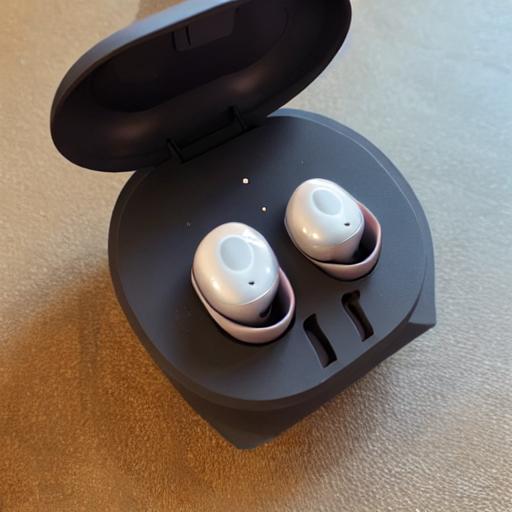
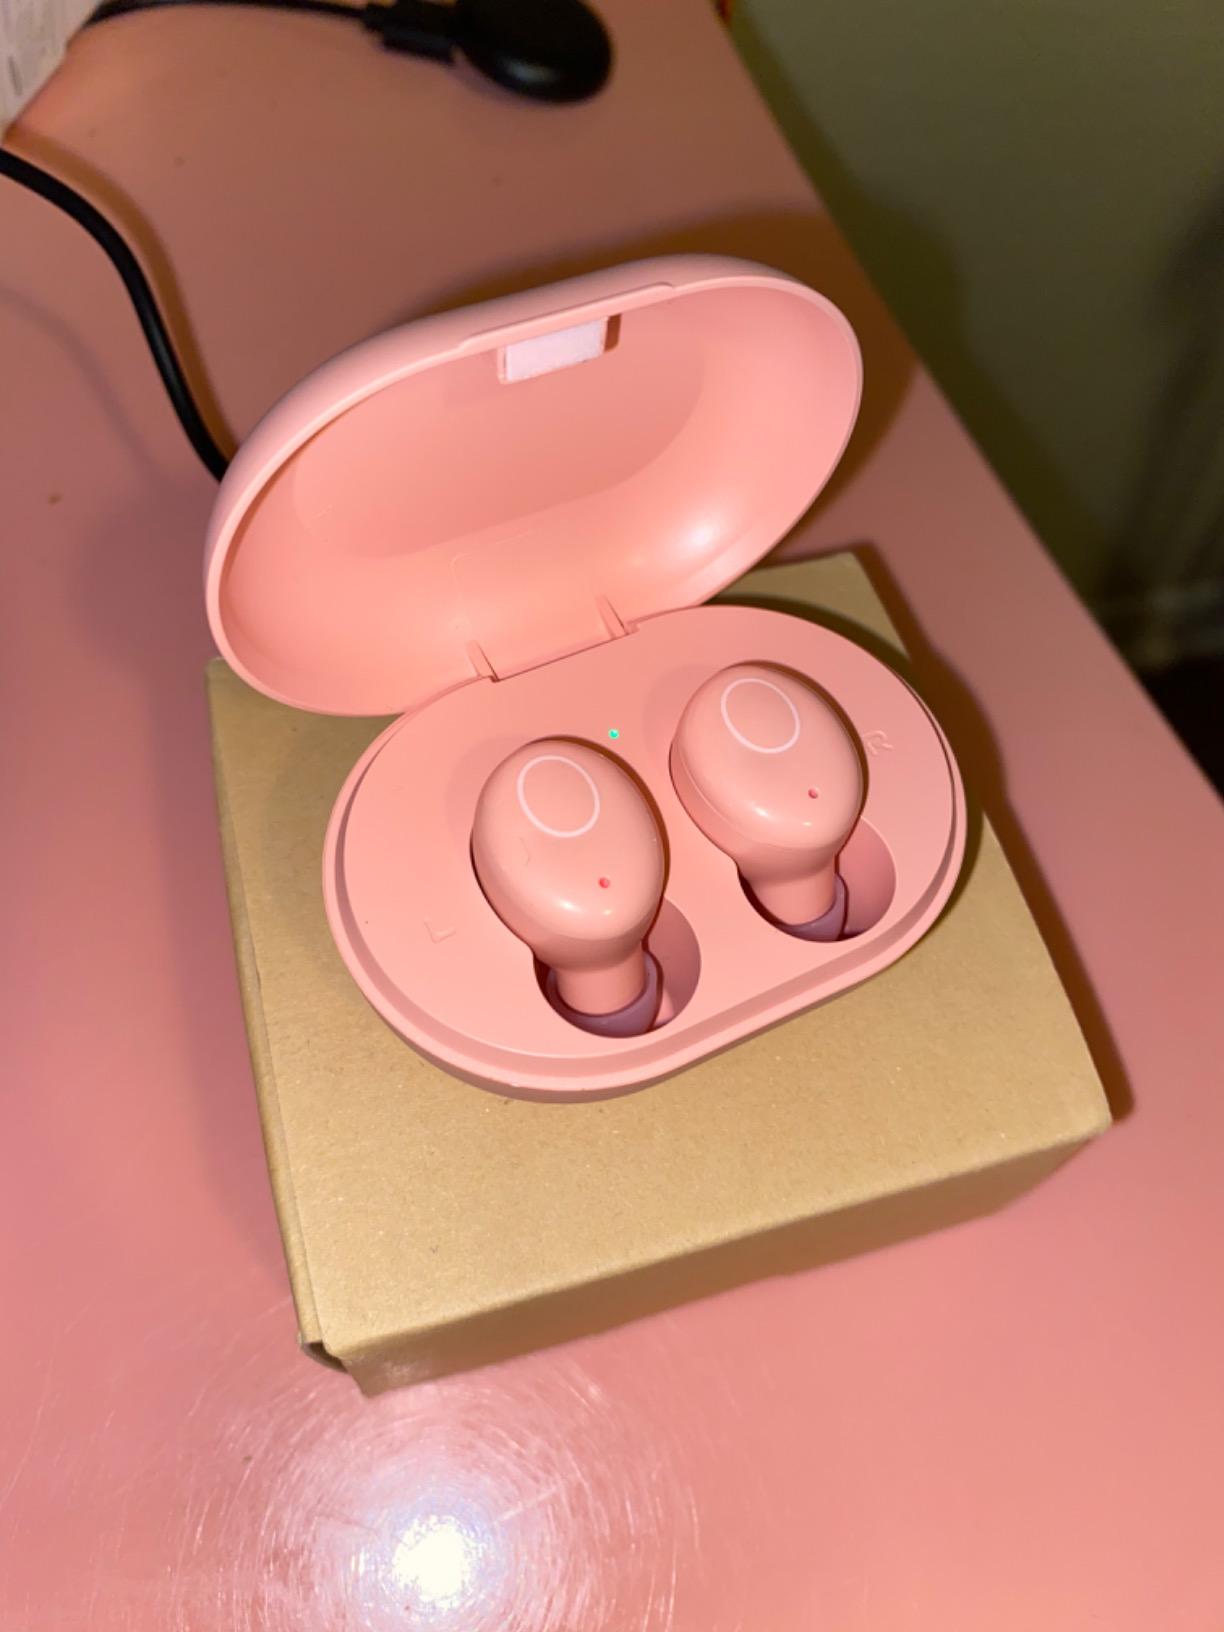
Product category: earbuds
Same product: no